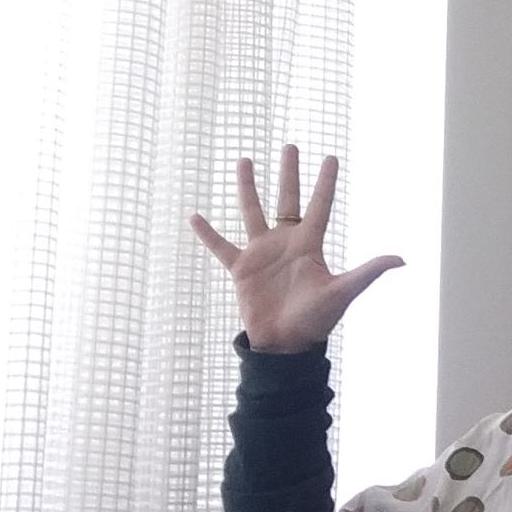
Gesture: palm